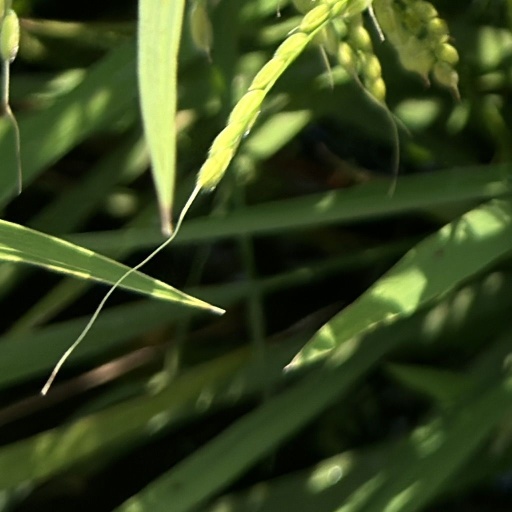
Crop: rice